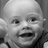
Emotion: happy